Sixteenth Street Historic District

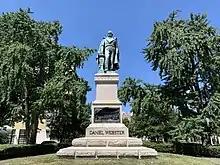
Daniel Webster Memorial, Scott Circle

In the 2000s there were a few buildings constructed north of Scott Circle and additional remodeling of buildings on 16th Street below Scott Circle. The Regent apartment building at 1640 16th Street was constructed in 2001. The Tapies, a postmodern 21.1 ft (6.43 m) wide 8-story condominium at 1612 16th Street, was built in 2002 and designed by Bonstra Haresign Architects. It replaced a small frame 19th-century house that was sited between two large apartment buildings. The Solar Building at 1000–1010 16th Street was remodeled in 2002 and the Courtyard by Marriott renovated in 2004.